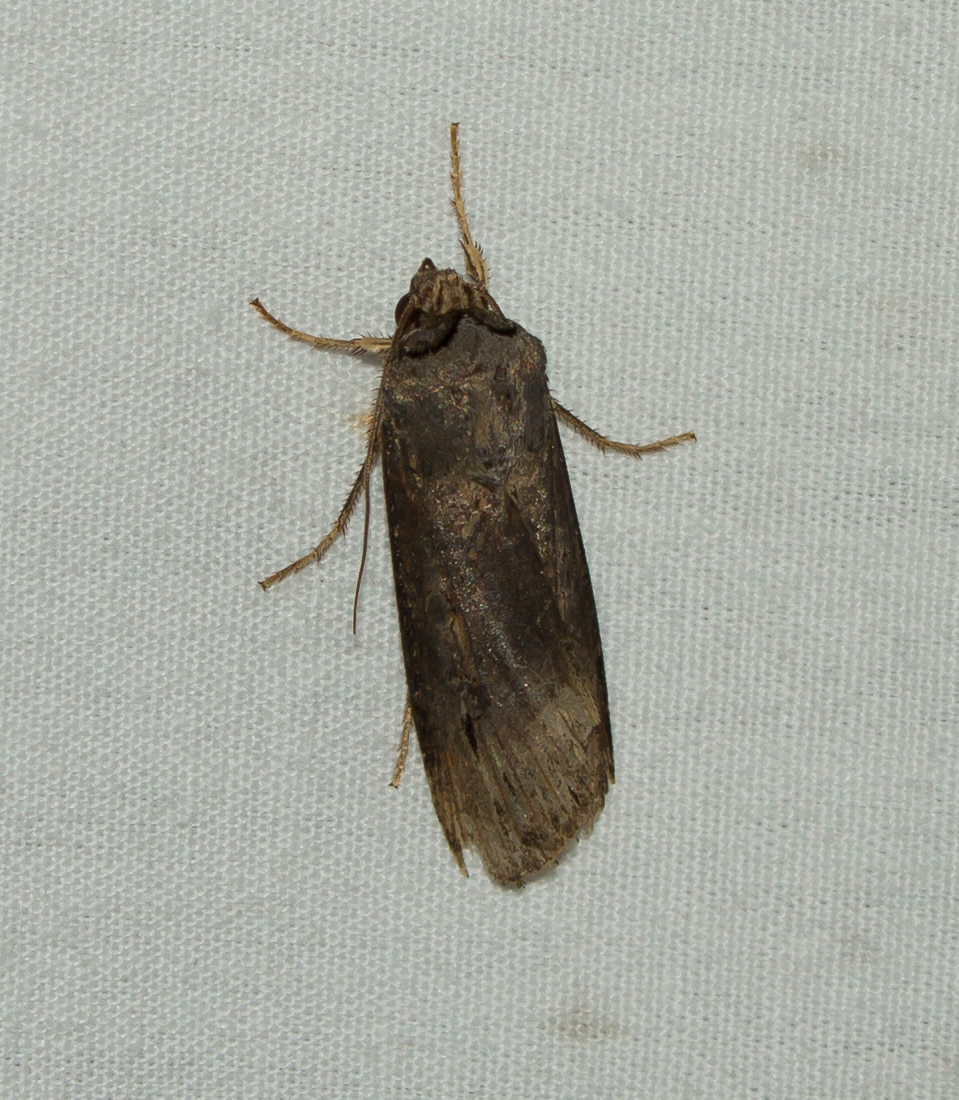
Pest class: cutworms